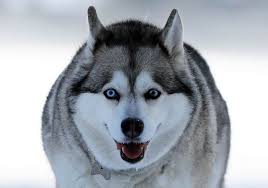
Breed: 232-n000083-Eskimo_dog